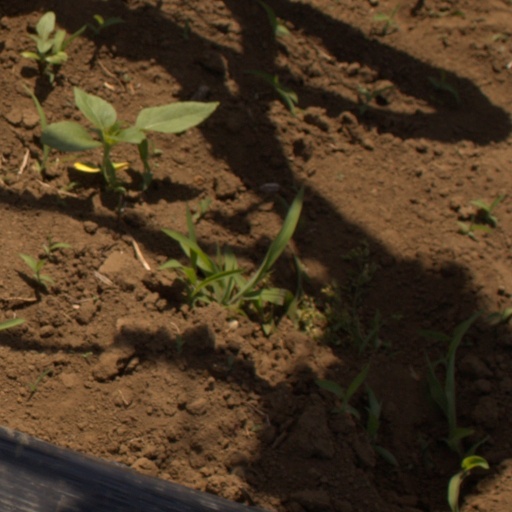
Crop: Jerusalem artichoke